Tropical Storm Rai (2016)

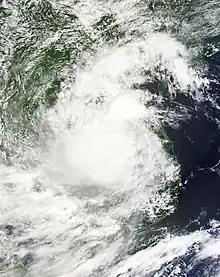
Tropical Storm Rai over Vietnam on September 13

Tropical Storm Rai was a weak and short-lived tropical cyclone which affected Indochina in mid September 2016. Formed from a tropical disturbance on September 11, the system developed into a tropical storm (on the JTWC scale) and reached its peak intensity on September 12, before making landfall in Vietnam and affecting Laos, Thailand and Cambodia. In Vietnam total damage reached US$73.96 million.